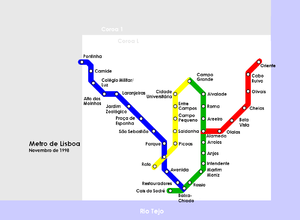
Le métro de Lisbonne est le principal réseau de transport en commun de la capitale du Portugal. Ouvert en 1959, il comporte 4 lignes, 56 stations et 46,5 km de voies. Le métro de Lisbonne se caractérise par la décoration soignée de ses stations les plus récentes. Il a transporté 140 millions de passagers en 2014.